Tom Walkinshaw Racing

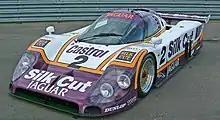
TWR won the 1988 FIA World Sports Prototype Championship for Teams with a XJR-9 sponsored by Silk Cut

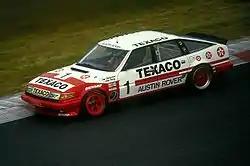
The TWR Rover Vitesse of Tom Walkinshaw and Win Percy at the Nürburgring in 1985

TWR started by modifying BMW 3.0 CSLs, but soon was contracted to head Mazda's works program in the British Touring Car Championship. The TWR developed RX-7, with Win Percy in the driving seat, won the title in both 1980 and 1981. Walkinshaw himself also took a win in the Spa 24 Hours.